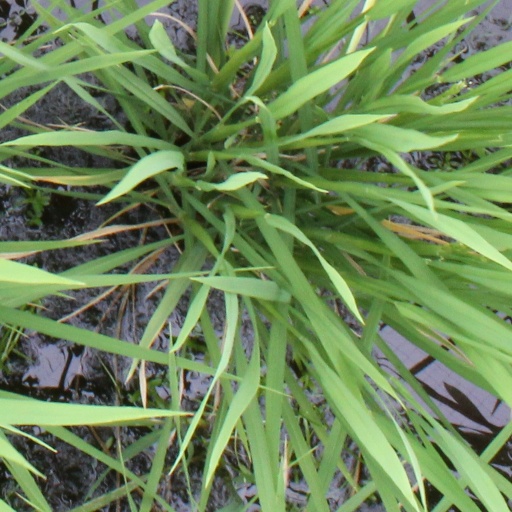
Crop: rice